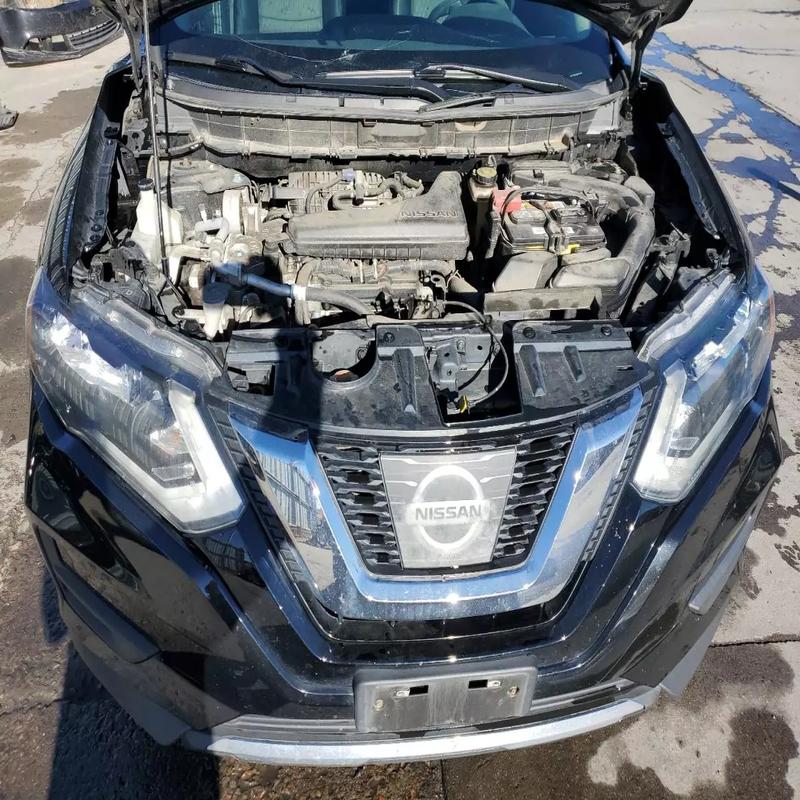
Aucun dommage détecté.
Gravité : aucun